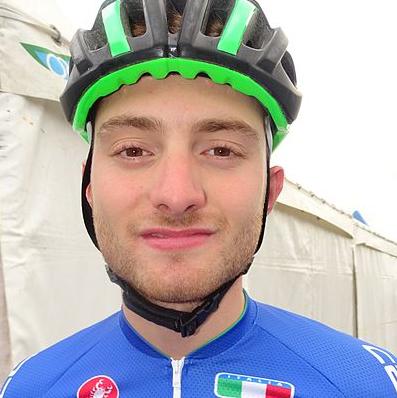
Age: 20